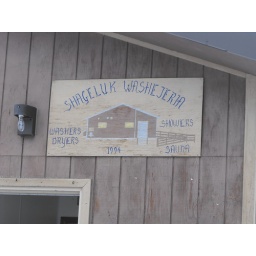
Important building in Villages with no running water.